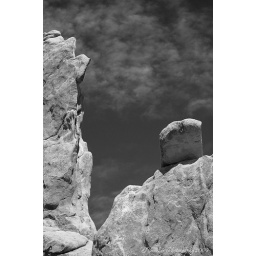
Rocks in Garden of the Gods in black and white